Sherry Lansing

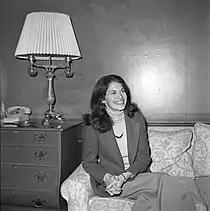
Lansing in 1980

In 1992, Lansing was offered the chairmanship of Paramount Pictures' Motion Picture Group. During her tenure at Paramount, the studio enjoyed its longest and most successful string of releases since the 1930s. Under Lansing, the studio produced such hits as "Forrest Gump", "Braveheart", "", and what was, at the time, history's highest-grossing film – "Titanic" (the latter two during a partnership with 20th Century Fox).